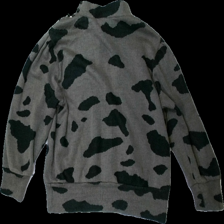
View: back
Type: Sweater
Category: Ladies
Brand: Not in the list
Brand text on label: Almia
Colors: Brown, Black
Material: 100% Acryl
Pattern: Other
Cut: Loose, Turtle neck
Size: 50
Damage: holes
Damage location: middle center
Price range: <50
Recommended usage: Recycle
Description: kitted sweater with pattern